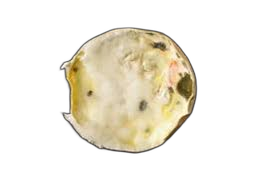
Waste category: biological